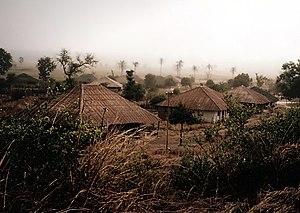
La région de Faranah est une subdivision administrative de la Guinée. La ville de Faranah en est le chef-lieu.